My Turn to Make the Tea

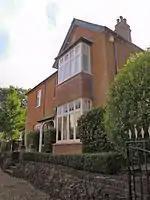
5 Highbury Road, where Monica Dickens lived during her time in Hitchin

The book starts with Poppy finding a room in a boarding house with her irascible chain-smoking landlady Mrs Goff who seldom has a good word to say about anyone except Mr Goff and who tyrannically presides over her lodgers. Other boarders at No 5 Bury Road include the stage acrobat Maimie and her Japanese husband Tick Ling; Win and Connie who are looking for affluent husbands and who fill the bathroom with drying stockings and underwear; Margaret, who dies after a botched abortion, and Myra Nelson, an aspiring ballet dancer who tries to keep the fact she is married secret from her employer, dance instructor the Signora.